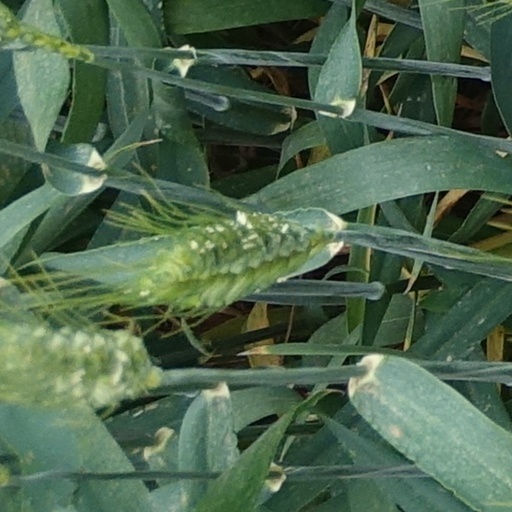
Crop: wheat